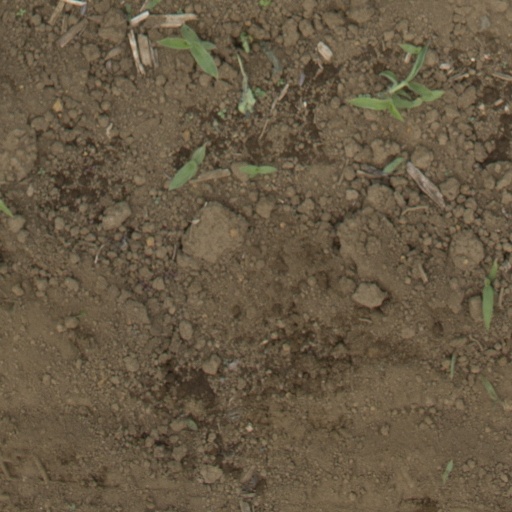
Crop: Jerusalem artichoke